Rashid Rida during World War I

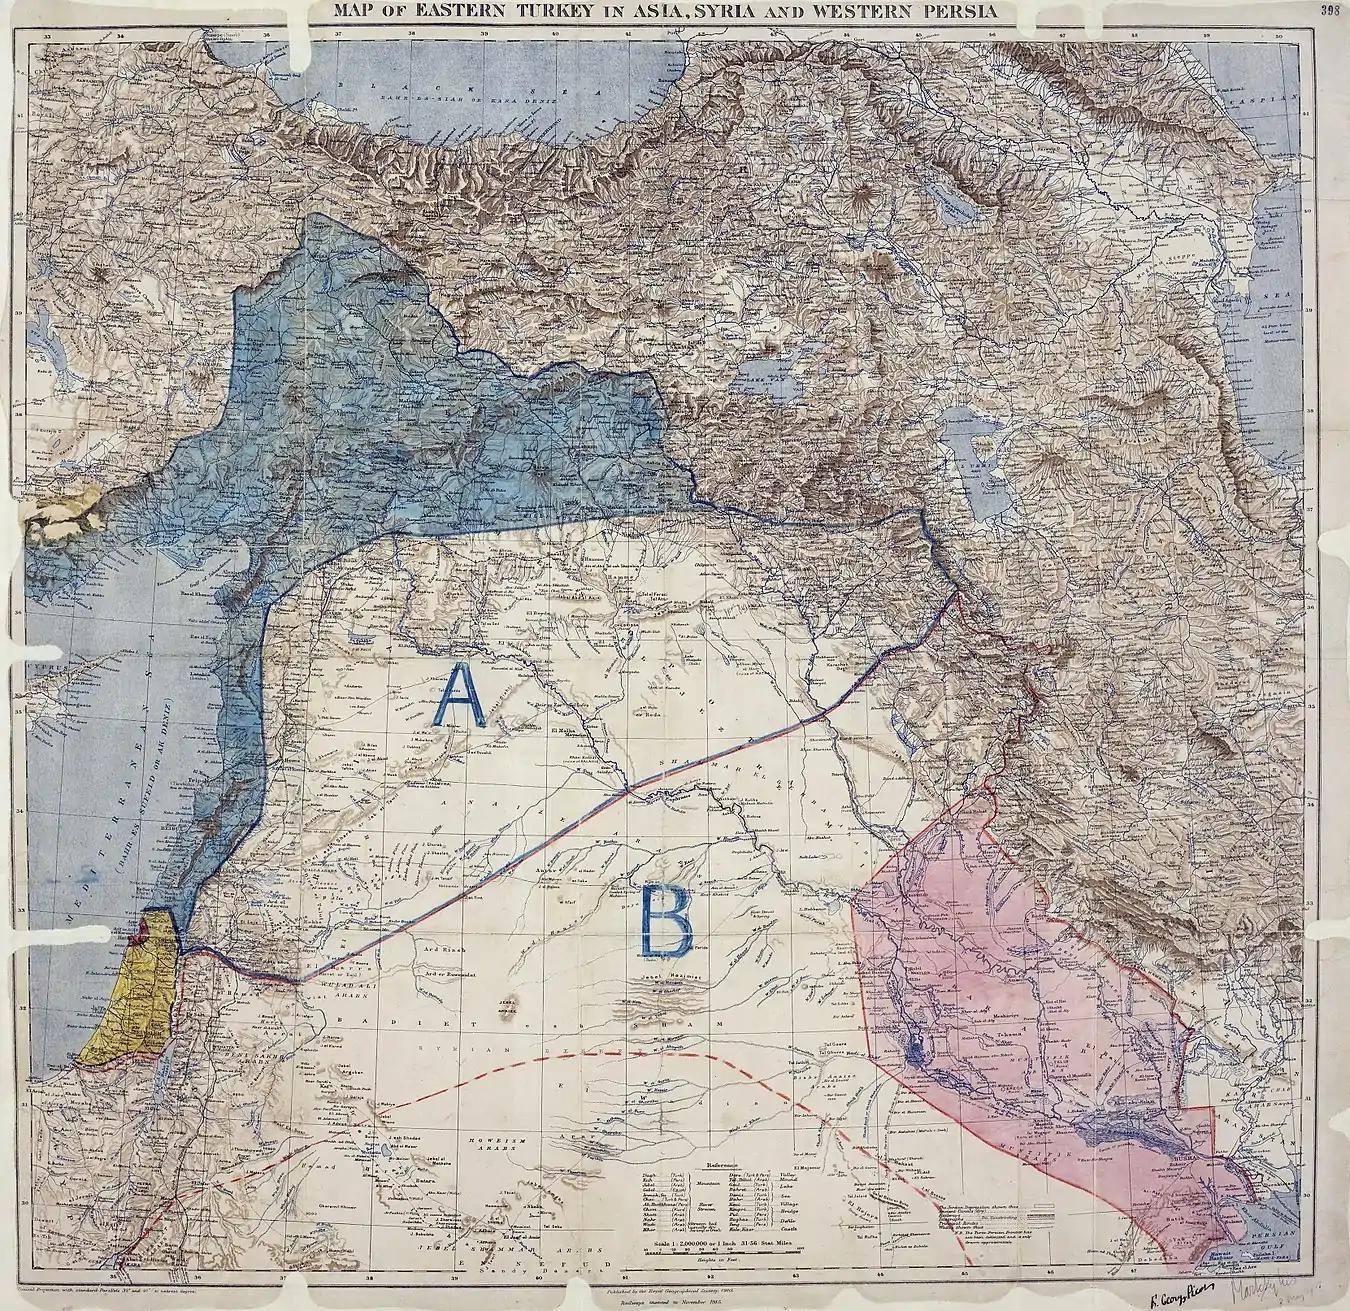
Map signed by Mark Sykes and François Georges-Picot, enclosed in Cambon's 9 May 1916 letter to Grey

Around four months after the Arab revolt, Rashid Rida was able to travel to Mecca as part of a delegation to perform the "hajj" and encountered Sharif Husayn personally to incite him against the British. In stark contrast to Rida's vision, Sharif Husayn had only aimed for establishing a kingdom independent from Istanbul and was unwilling to be part of the Pan-Islamic Union subject to the programme of "General Organic Law of Arab Empire". While in Hejaz, Rashid Rida distributed pamphlets spreading anti-European propaganda and called upon the native Arabs to unite in preparation for the subsequent Jihad. Highly disturbed by Rida's campaign, he often discouraged his Pan-Islamist activities, even publicly stopping his sermons to "Hajjis" in one scenario. Husayn assuaged alarmed Allied delegates by stating that Rida didn't represent his political orientation. Rashid Rida also directly warned the sharif to refrain from declaring himself as caliph, since he had already given his "bay'ah" (oath of allegiance) to the Ottoman sultan Muhammad Reşâd. As per the classical Sunni doctrines, Rashid Rida believed that there can be only a single valid caliph at a particular time. Husayn was offended by Rida's opposition to his personal ambitions.